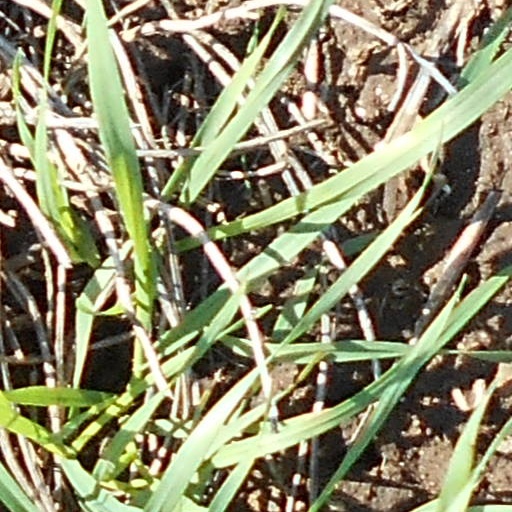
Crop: wheat